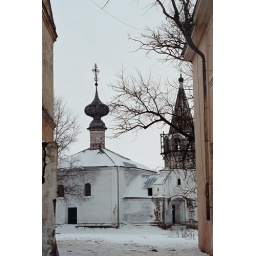
View of a church seen down a cross street near the convent